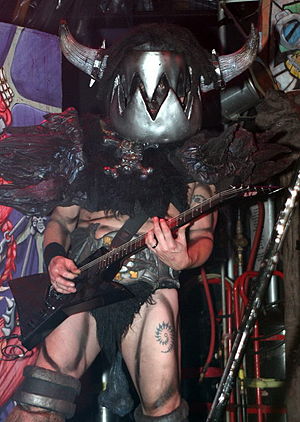
Balsac the Jaws of Death
"Balsac the Jaws Of Death er navnet på den figur, der er rytmeguitarist i det amerikanske heavy metal-band GWAR. Hans rolle i bandet er et menneskelignende kødædende væsen med et ansigt som en bjørnefælde. Navnet Balsac stammer fra en kæmpeøkse. Balsac taler med en prætentiøs accent, som kan høres på nummeret ""Were Is Zog?""